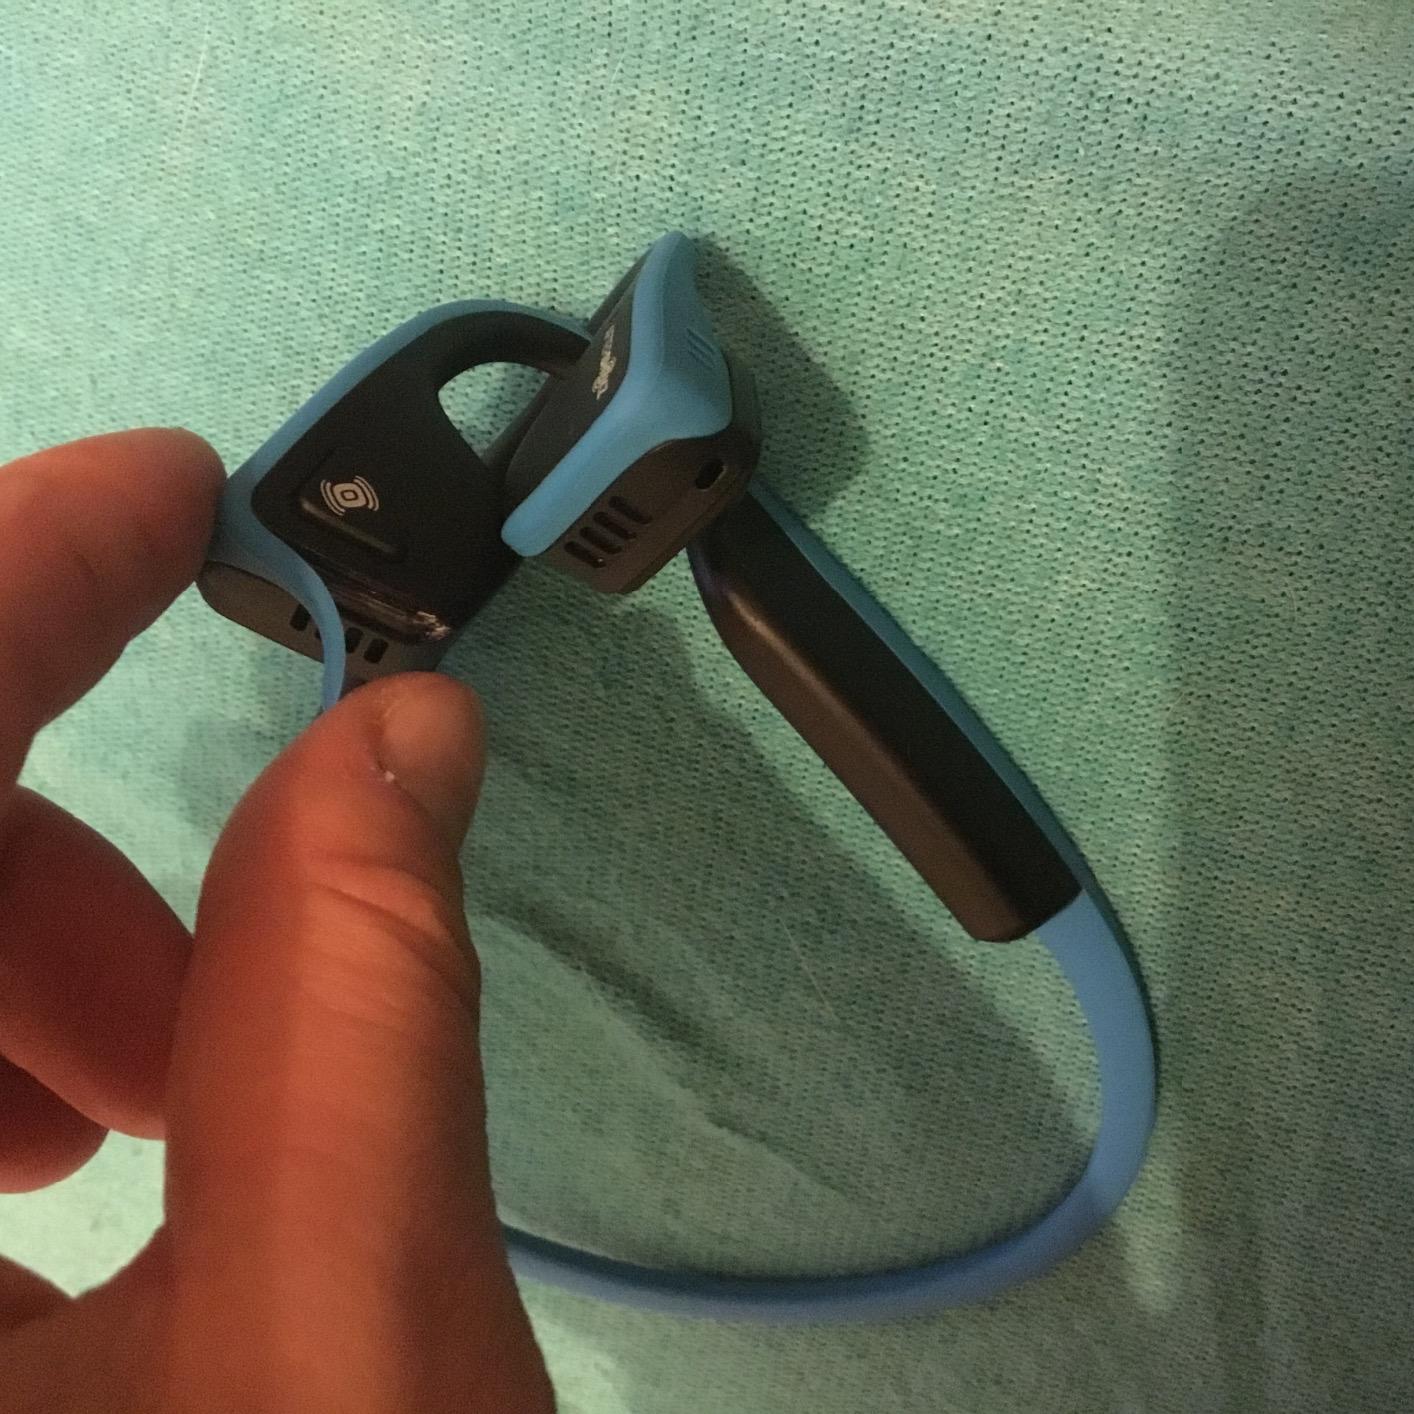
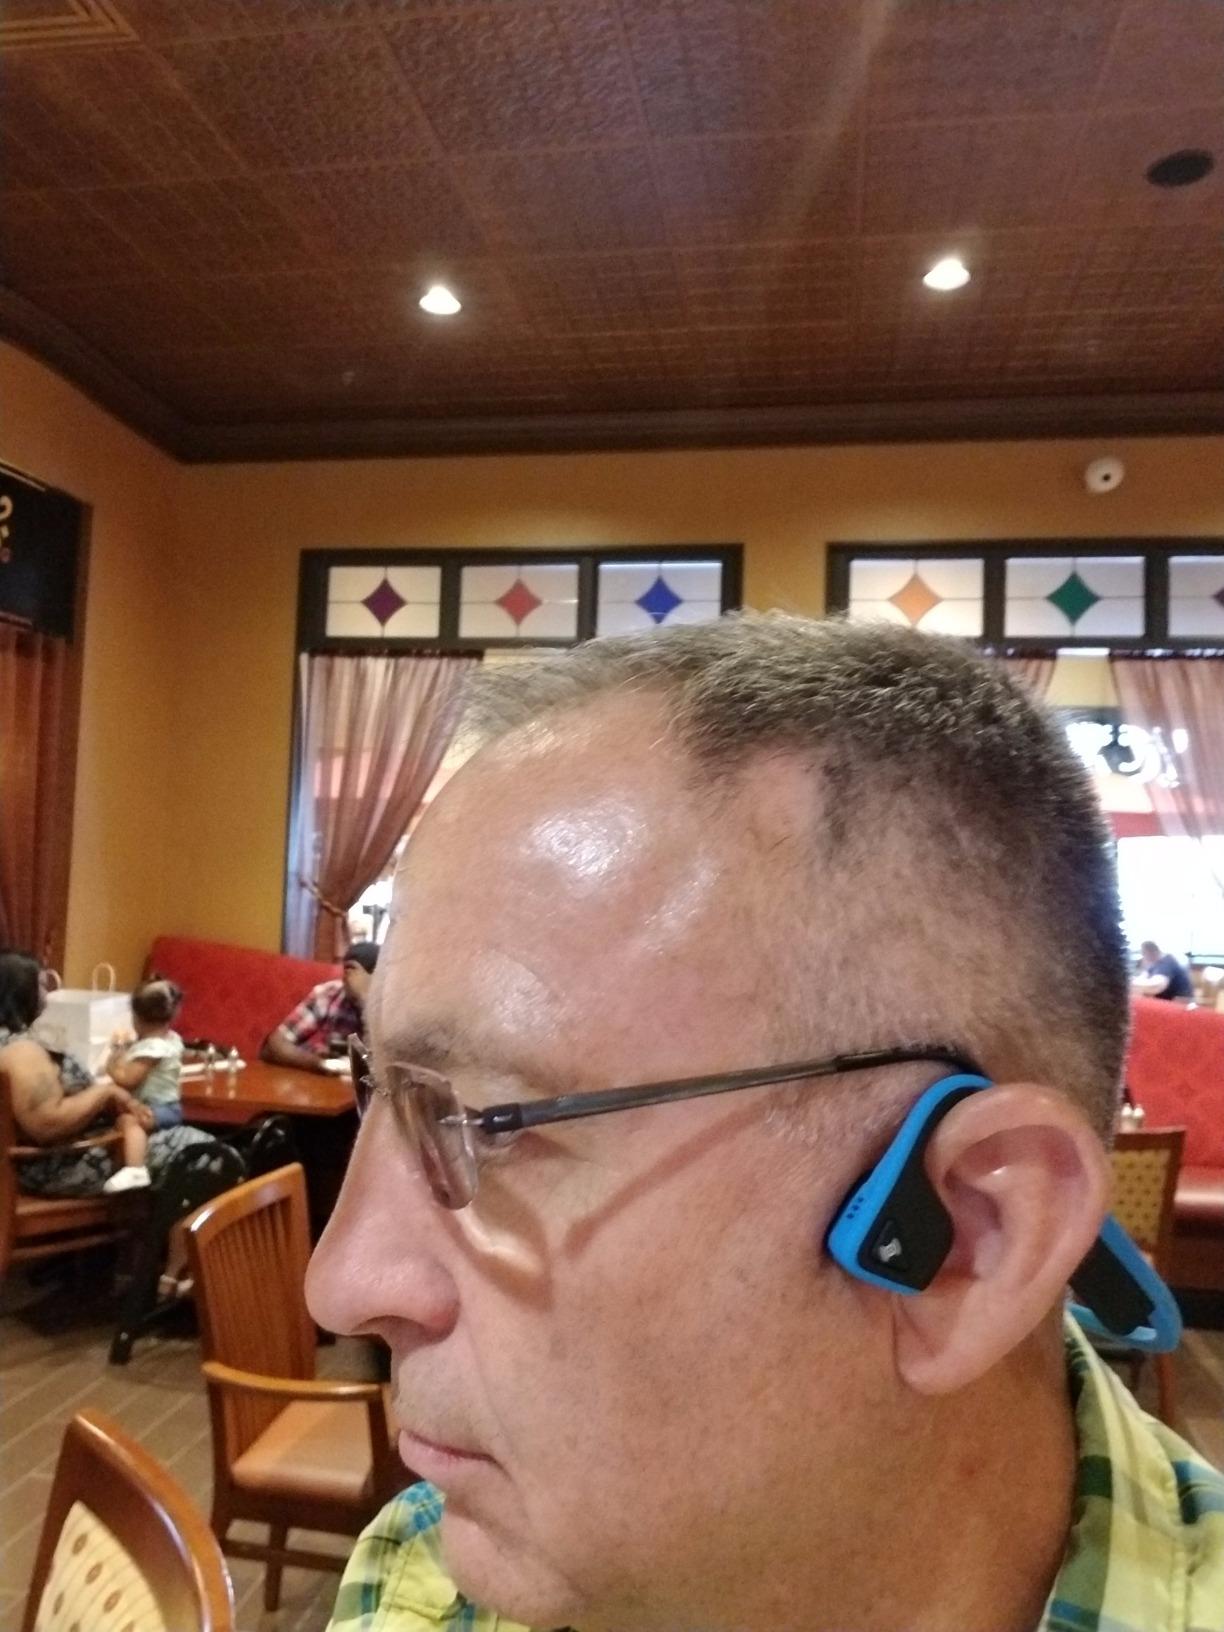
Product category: headphones
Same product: yes